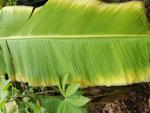
Label: xamthomonas